Kelly AuCoin

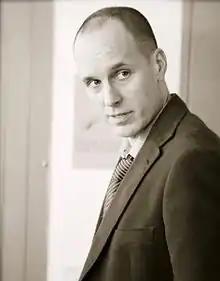
AuCoin in 2016

Kelly AuCoin (born February 14, 1967) is an American actor who has appeared in film, television, and theater. He is best known as "Dollar" Bill Stern on "Billions" (Showtime) and Pastor Tim on "The Americans" (FX). He has had recurring roles on several other American television series, including "The Girl from Plainville" (Hulu), "WeCrashed" (Apple TV+), "The Endgame" (NBC), "House of Cards" (Netflix), and as Hercules Mulligan on the final season of "" (AMC). He frequently appears on stage in New York and venues around the country, such as Manhattan Theatre Club, Signature Theatre, Playwrights Horizons, the Oregon Shakespeare Festival and La Jolla Playhouse. He has had supporting roles in many films, including Steven Spielberg's "The Post", "The Good House", "False Positive", "The Kingdom", "Julie & Julia", and "All That I Am", which won the SXSW Special Jury Award for Ensemble Acting.